Gary Freeman (rugby league)

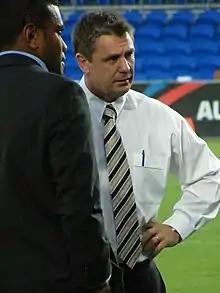
Freeman in 2008

Gary Ross Freeman (born 4 December 1962) is a New Zealand former professional rugby league footballer who played in the 1980s and 1990s, and coached in the 2000s, who both captained and coached the New Zealand national team. He was arguably one of New Zealand's greatest Test halfbacks and at the time of his retirement he was the most-capped New Zealand test player and also held the record for most consecutive tests for New Zealand with 37.